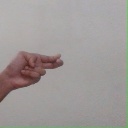
अक्षर: ह